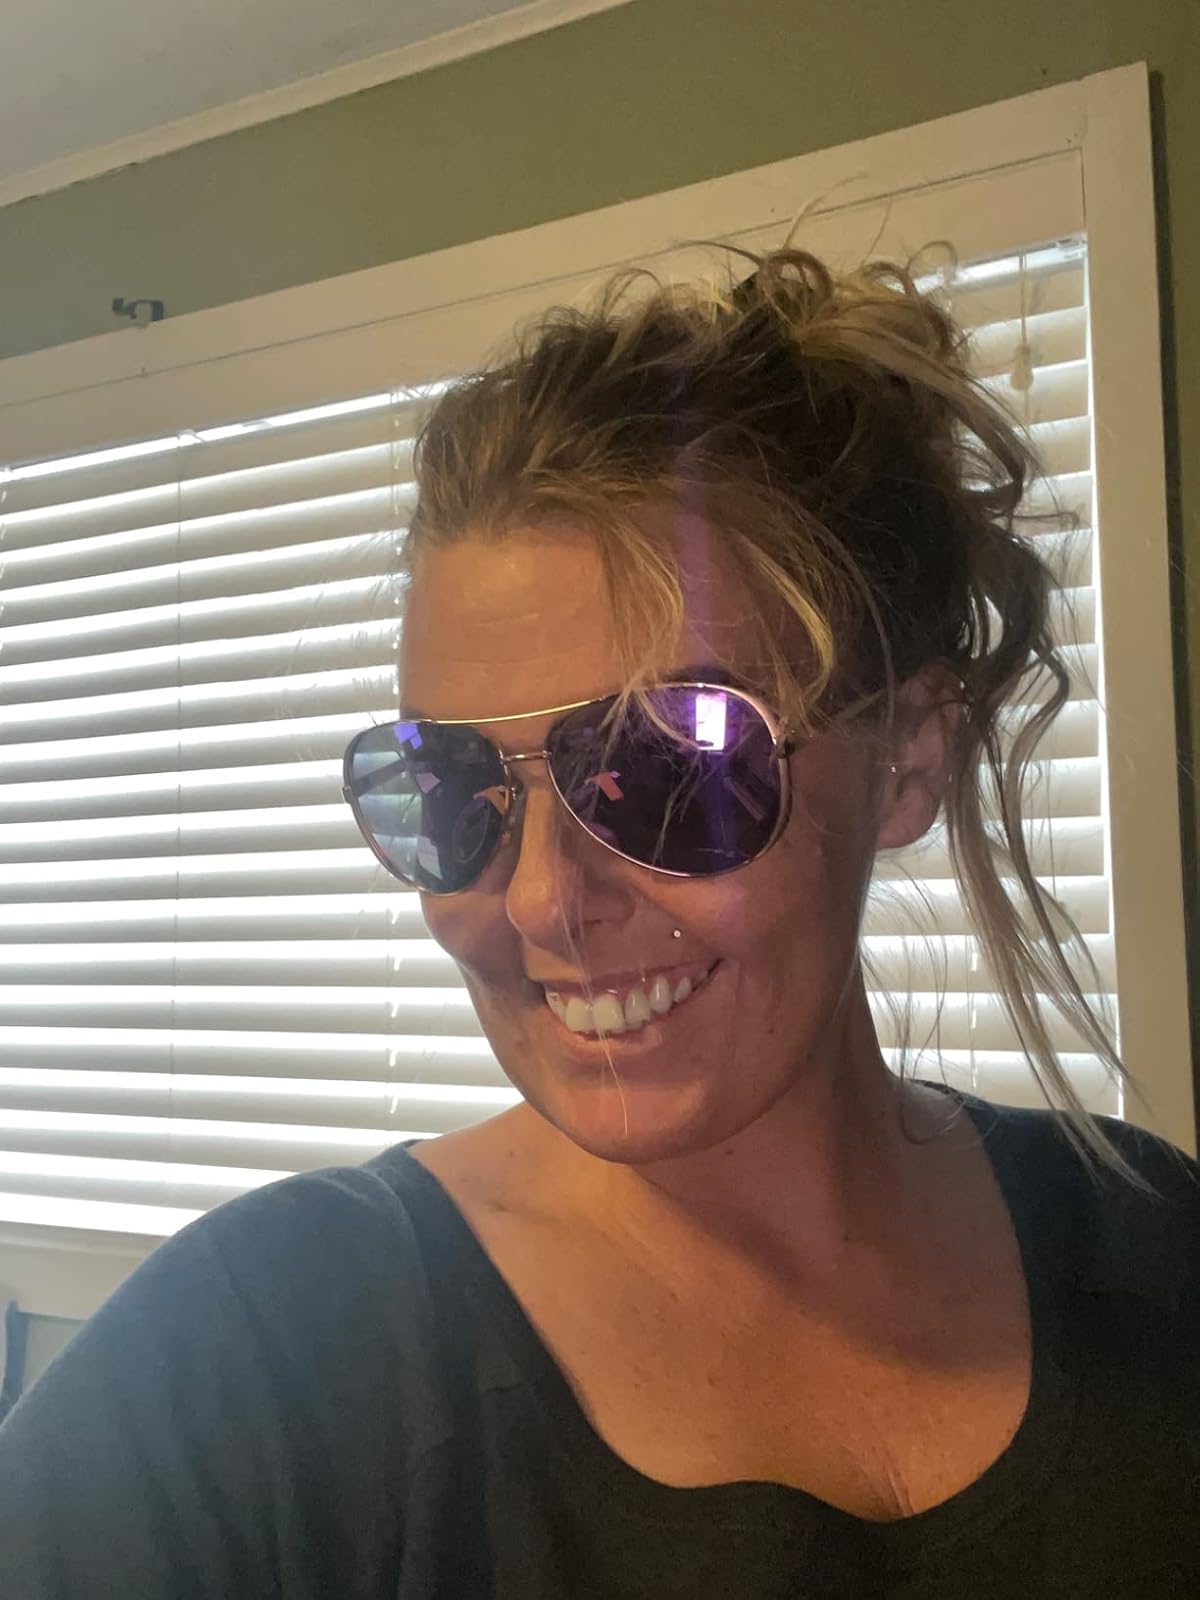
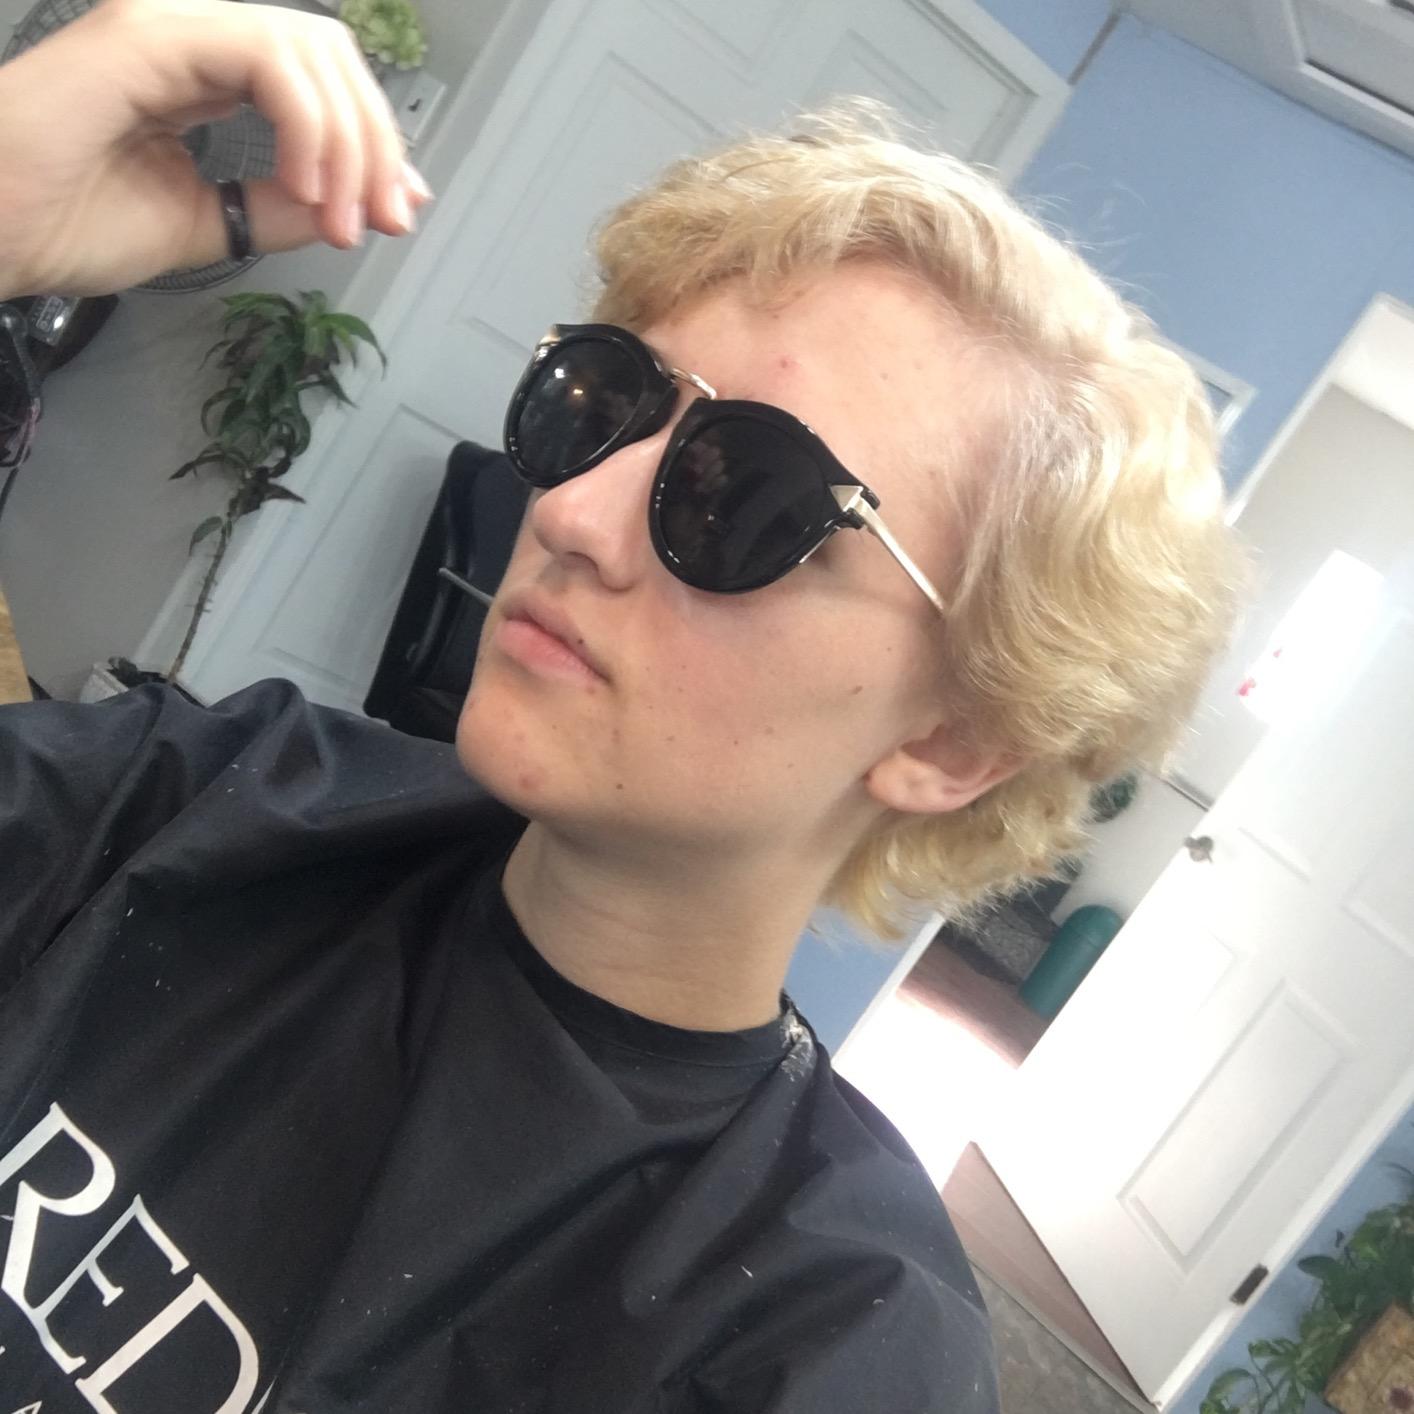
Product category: accessories_sunglasses
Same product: no